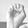
ASL letter: E